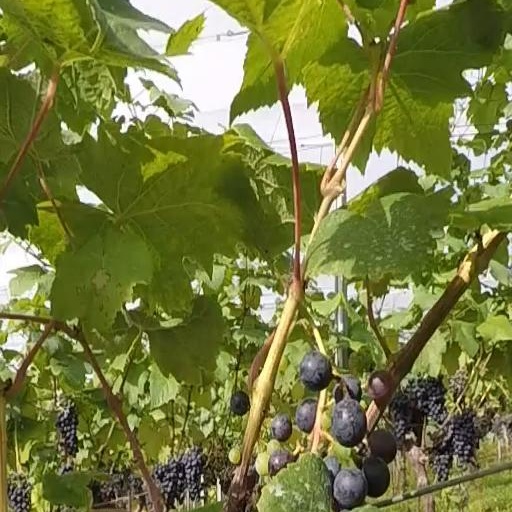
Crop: grape